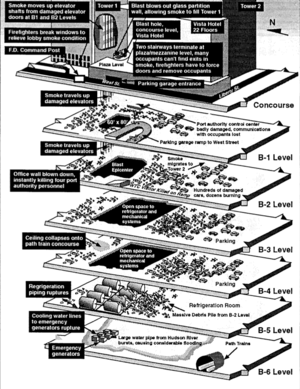
L'attentat du World Trade Center de 1993 est un attentat terroriste commis le 26 février 1993 dans le parking de la tour Nord du World Trade Center à New York. Un cocktail explosif de près de 680 kg est placé dans une voiture piégée avec pour objectif de faire basculer la tour Nord sur la tour Sud et de détruire ainsi le complexe, tuant des milliers de civils. Considérée comme un échec, l'opération terroriste tue 6 personnes et en blesse 1 042 autres.